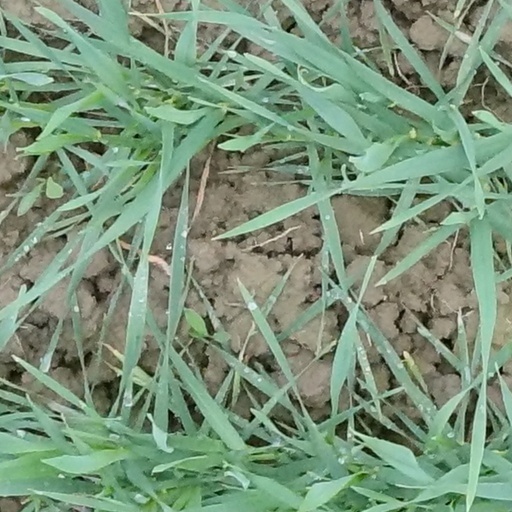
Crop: wheat